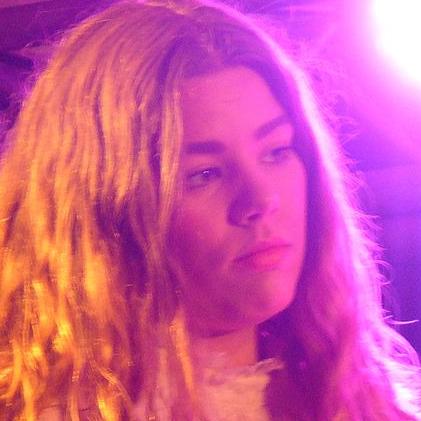
Age: 25